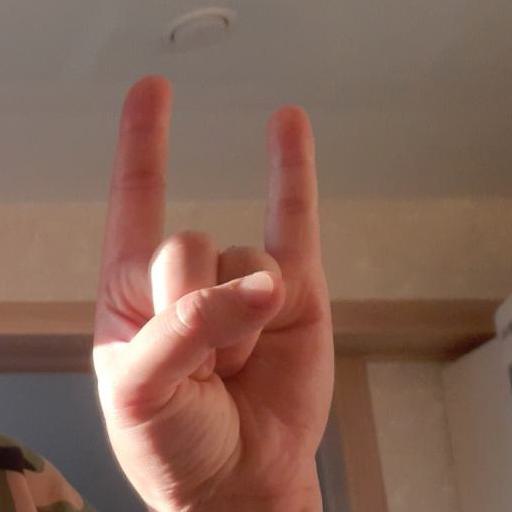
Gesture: rock